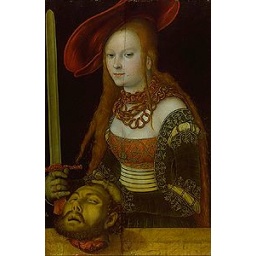
Same hair and face as Judith in orange and red; different dress and jewelry